Mitsubishi Colt 1000

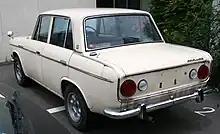
Mitsubishi Colt 1100 Sedan (with after-market wheels)

Along with a May 1968 facelift, whereby the Colt became the "New Colt", the engine was upgraded again: with the long-stroke 1189 cc and KE46 it became the Mitsubishi "New" Colt 1200, chassis code A23. "New Colts" are easily recognized by the large rectangular headlights rather than the earlier round ones, along with a lower front grille and more sloping tip of the hood. On the rear, wide slim rectangular taillamps replaced the earlier round ones. All "New Colt" sedans were built on the longer body of the Colt 1500, which received the same upgrades simultaneously. Unlike the previous generation, the "New Colt" 1200 sat on a 65 mm longer wheelbase (2,350 mm or 92.5 in). The price was marginally increased over the previous 1100, while the price of the Colt 1500 remained unchanged. Later on, the engine was upgraded to , which afforded a top speed of .